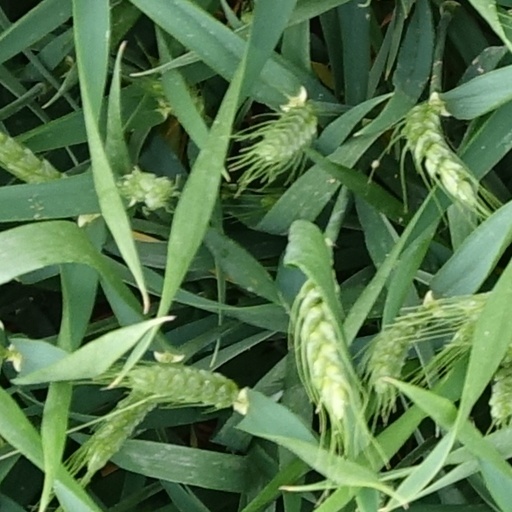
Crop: wheat